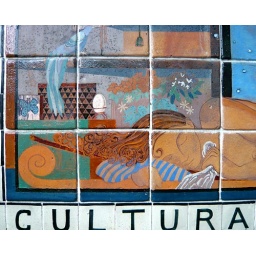
Bird, butterfly and sleeping beauty on a wall in Calle Nuevo Leon, Condesa.